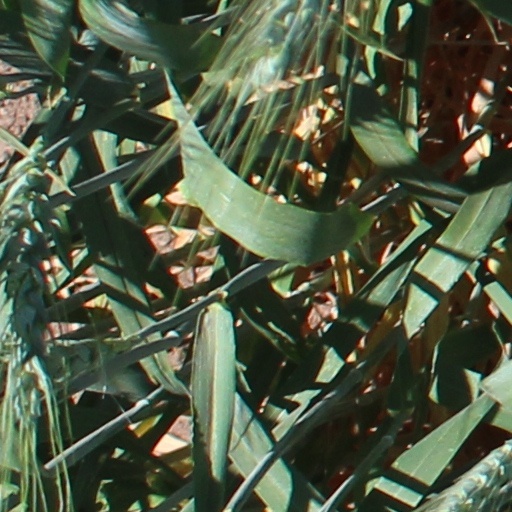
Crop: wheat